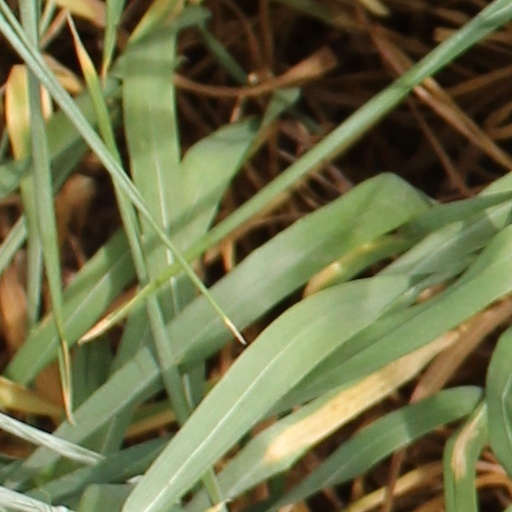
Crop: wheat